Gertrude Alice Kay

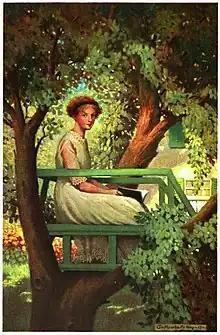

Beginning in 1906, Gertrude regularly exhibited her work at the Pennsylvania Academy of the Fine Arts in Philadelphia. She began her career illustrating children's books with "Down Spider Web Lane, A Fairy Tale," written by Mary Dickerson Donahey in 1909. Kay illustrated two more books before publishing her first original children's book in 1916: another book for Donahey, "Through the Little Green Door", and "The House in the Hedge" by Ralph Henry Barbour.